Temple

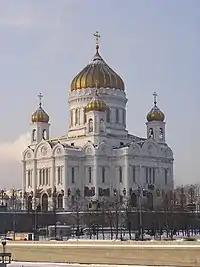
Cathedral of Christ the Saviour in Moscow, Russia.

Chinese temples refer to temples in accordance with Chinese culture, which serve as a house of worship for Chinese faiths, namely Confucianism, Taoism, Buddhism and Chinese folk religion. Chinese temples were born from the age-old religion and tradition of Chinese people since the ancient era of imperial China, thus they are usually built in typical classical Chinese architecture.